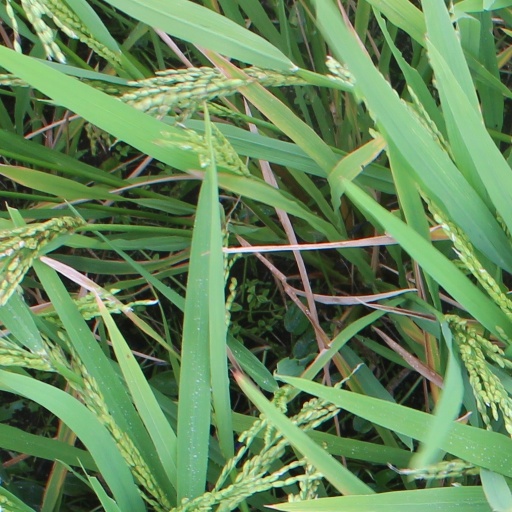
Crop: rice